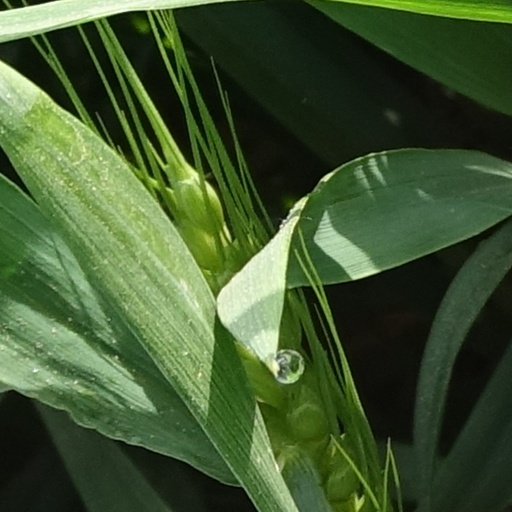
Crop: wheat